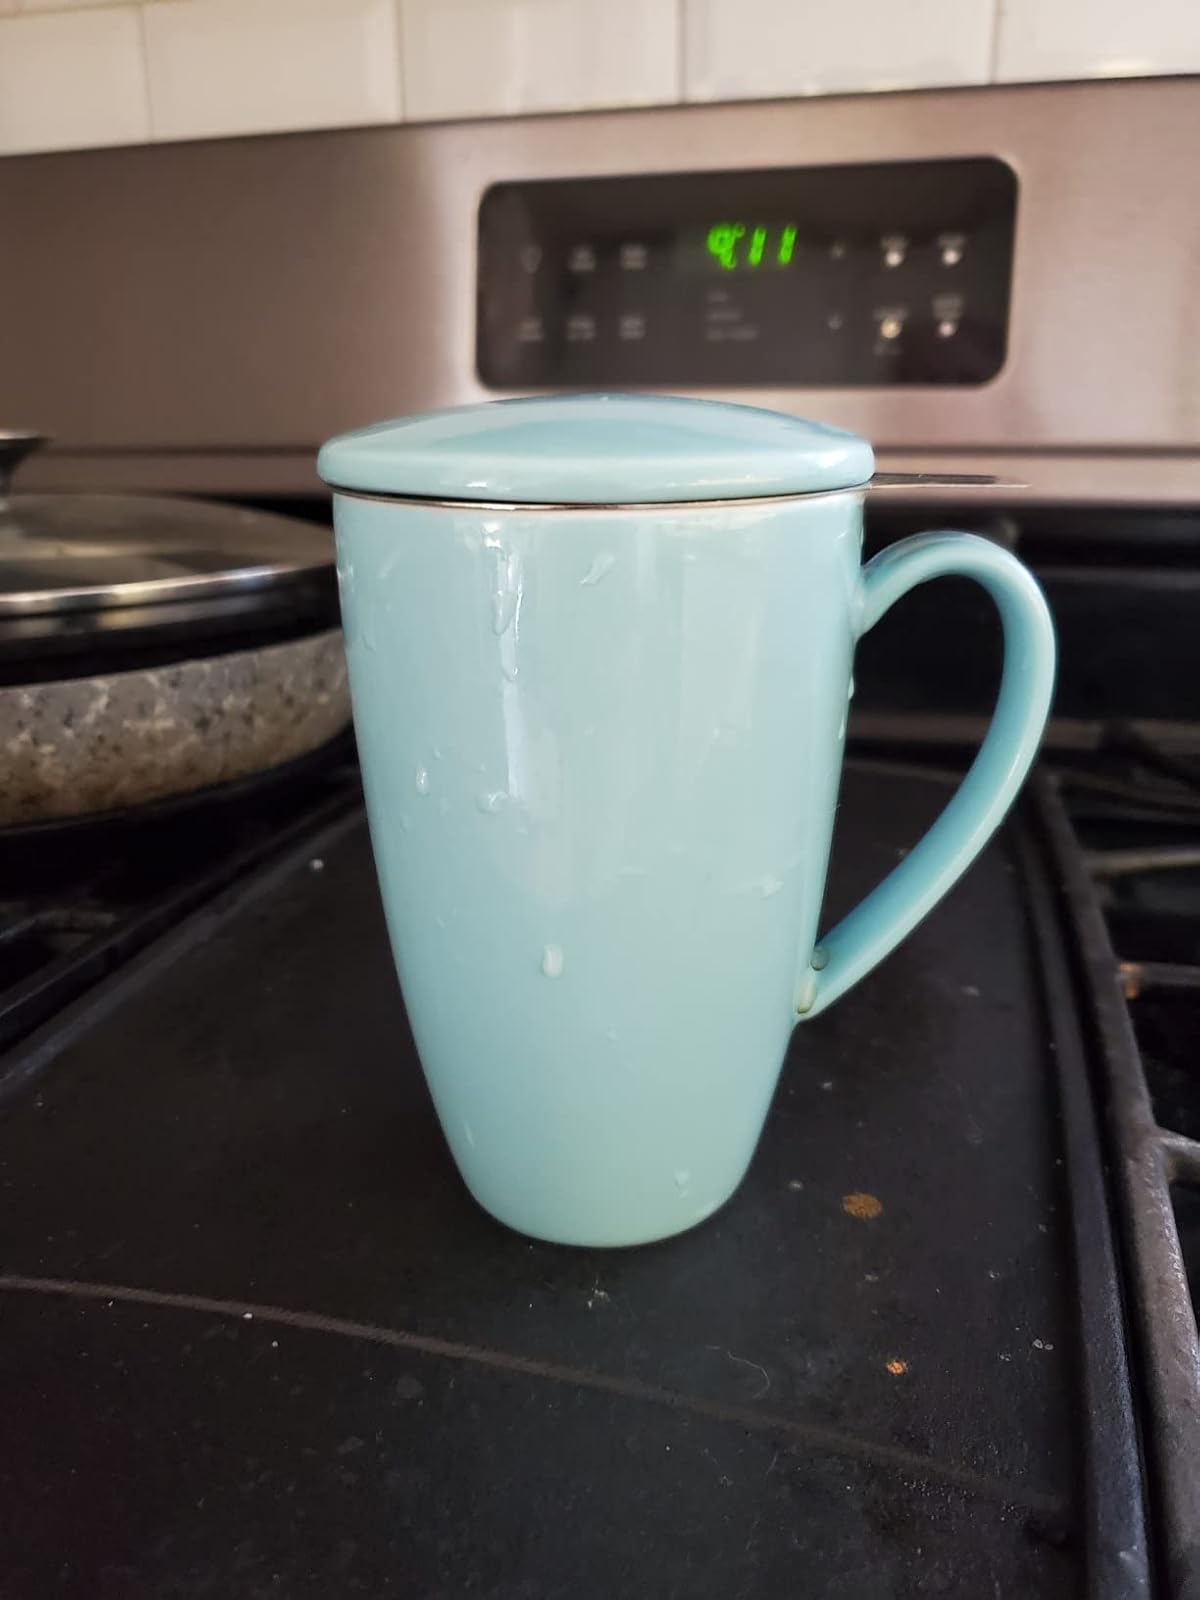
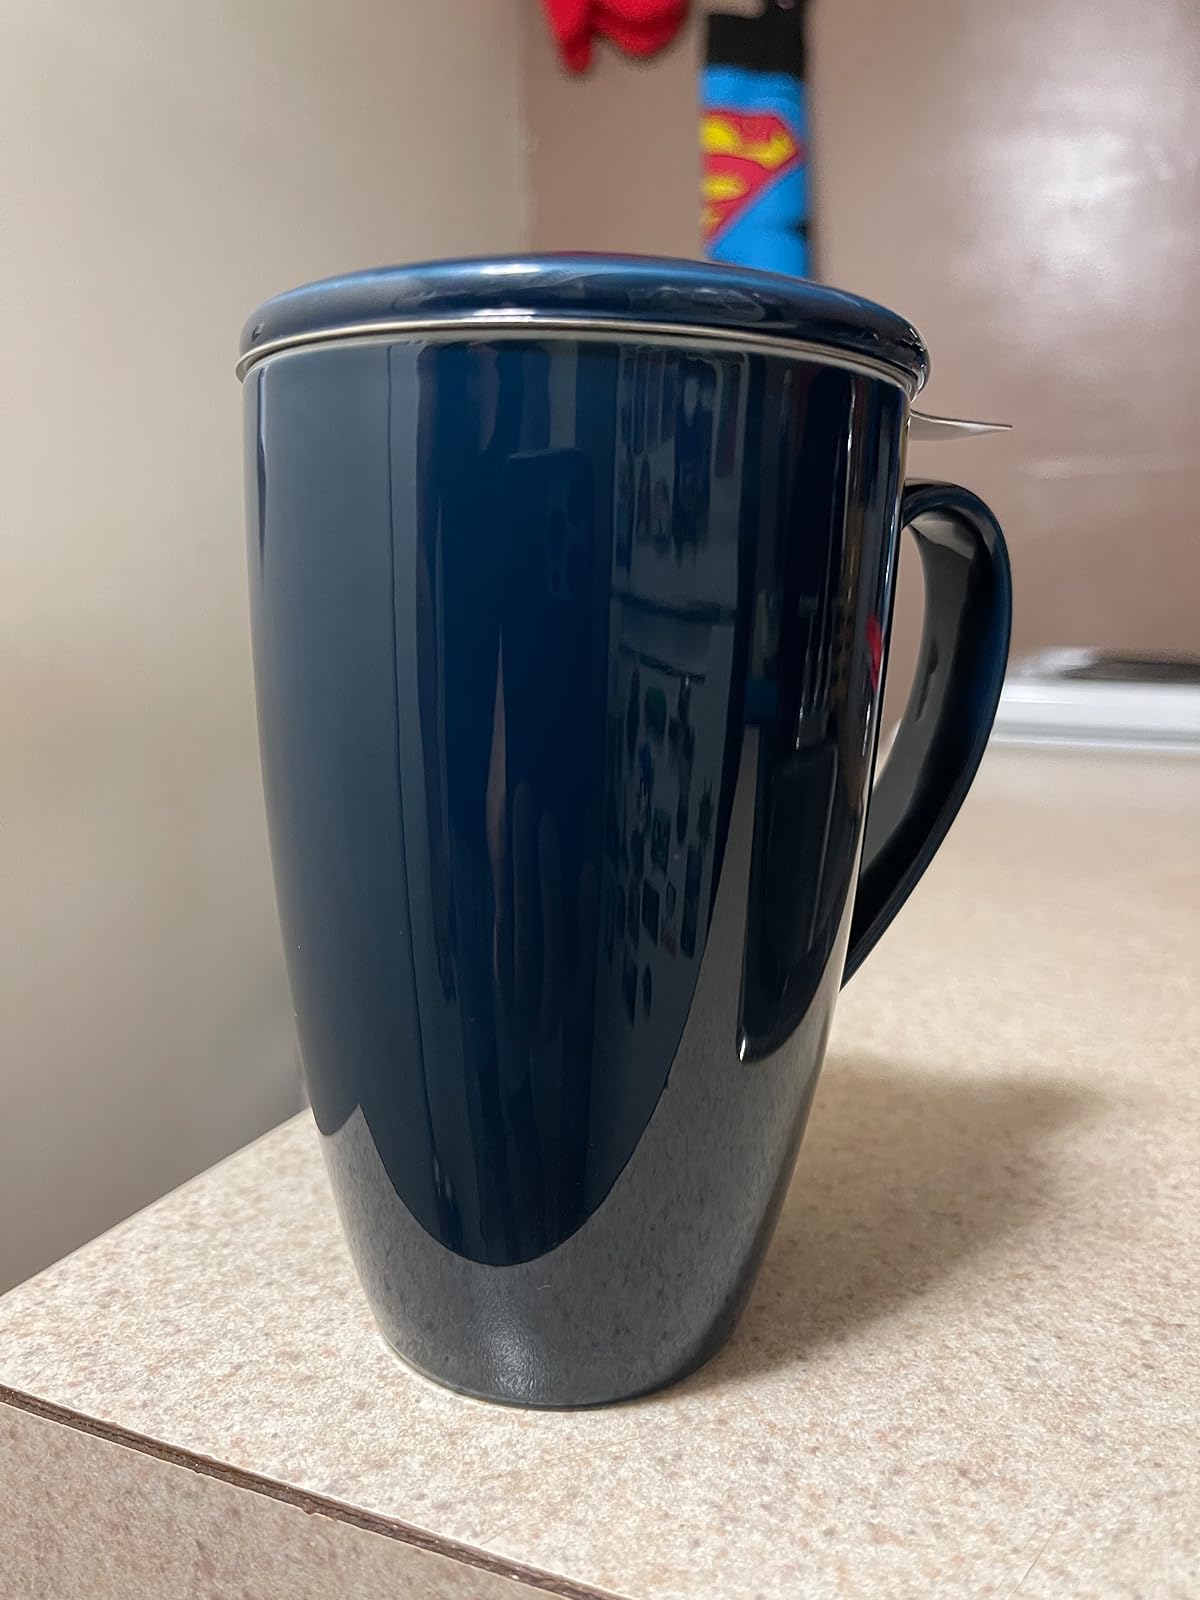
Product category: items_mug
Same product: no